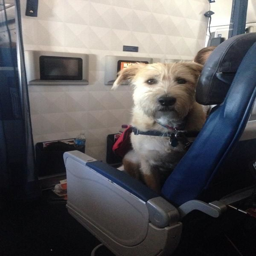
this furry friend who 's excited to sit back and watch a movie .